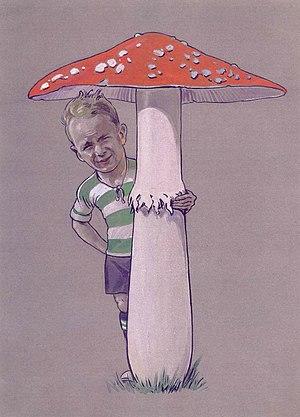
Johann « Hans » Horvath était un footballeur autrichien qui jouait au poste d'attaquant dans les années 1920 et 1930.